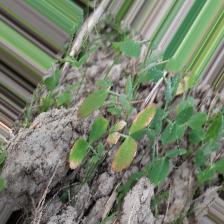
Label: Ascochyta blight